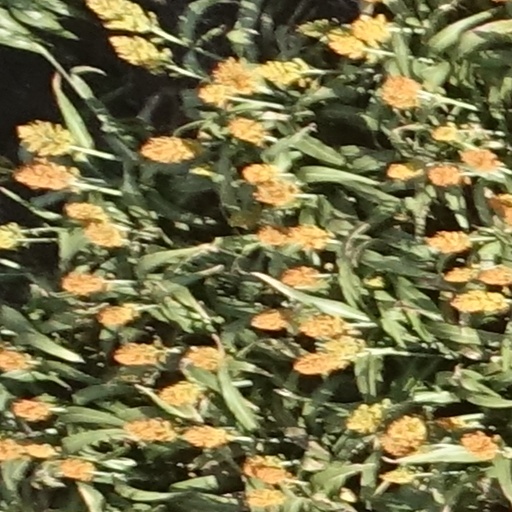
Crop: sorghum